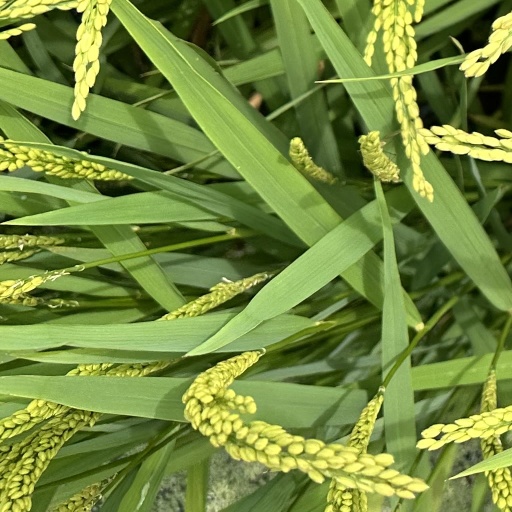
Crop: rice